Gaussian vault

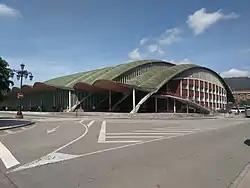
Sports hall located in Oviedo (Spain) designed by Sánchez de Río in 1966 built using reinforced ceramics.

The Gaussian vault is a reinforced masonry construction technique invented by Uruguayan engineer Eladio Dieste to efficiently and economically build thin-shell barrel vaults and wide curved roof spans that are resistant to buckling.